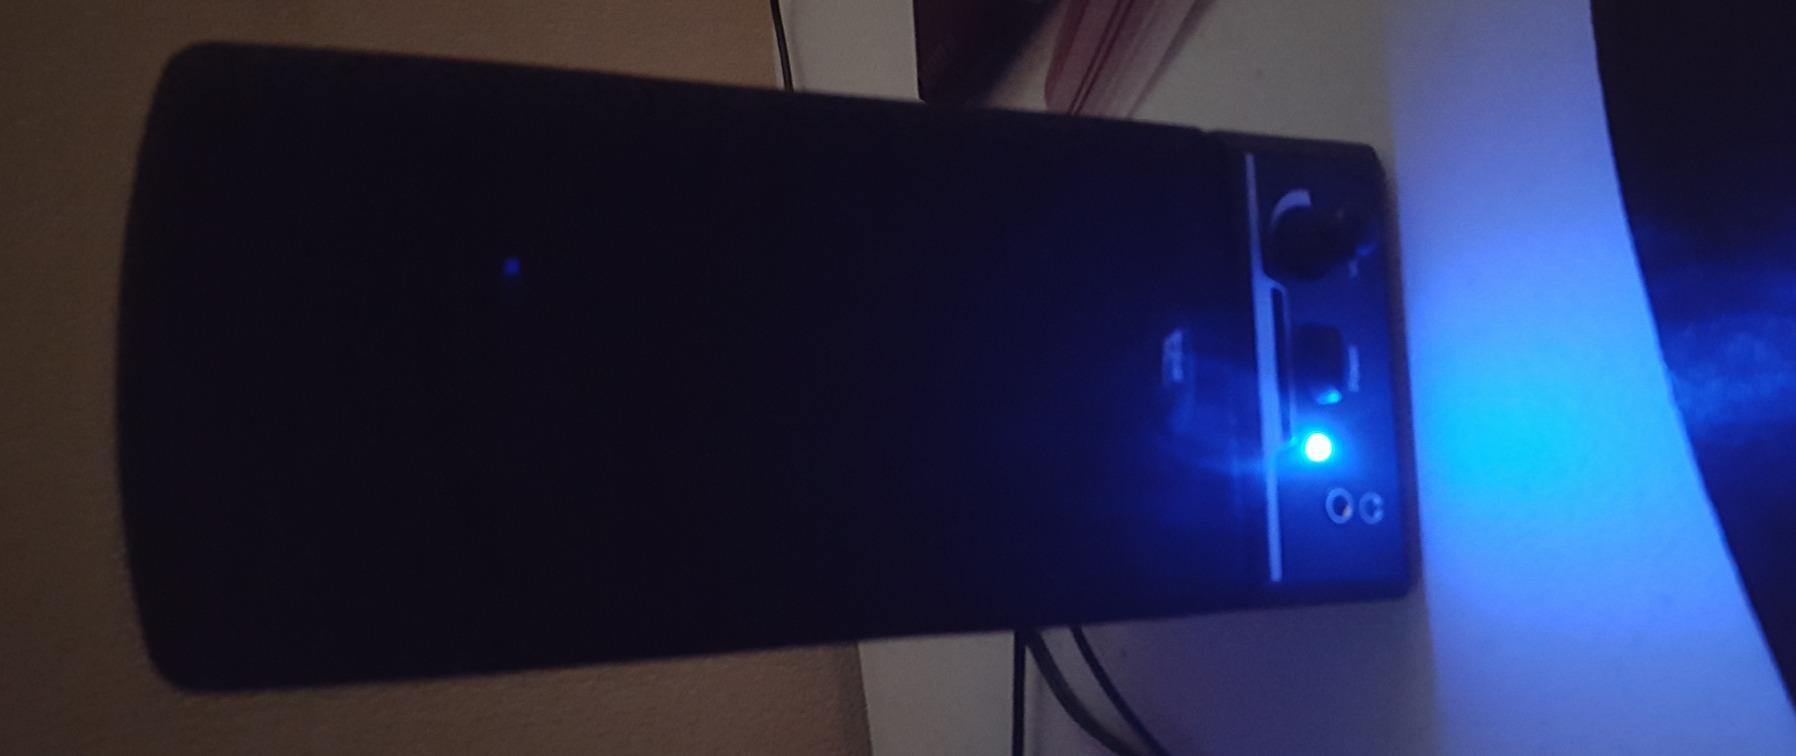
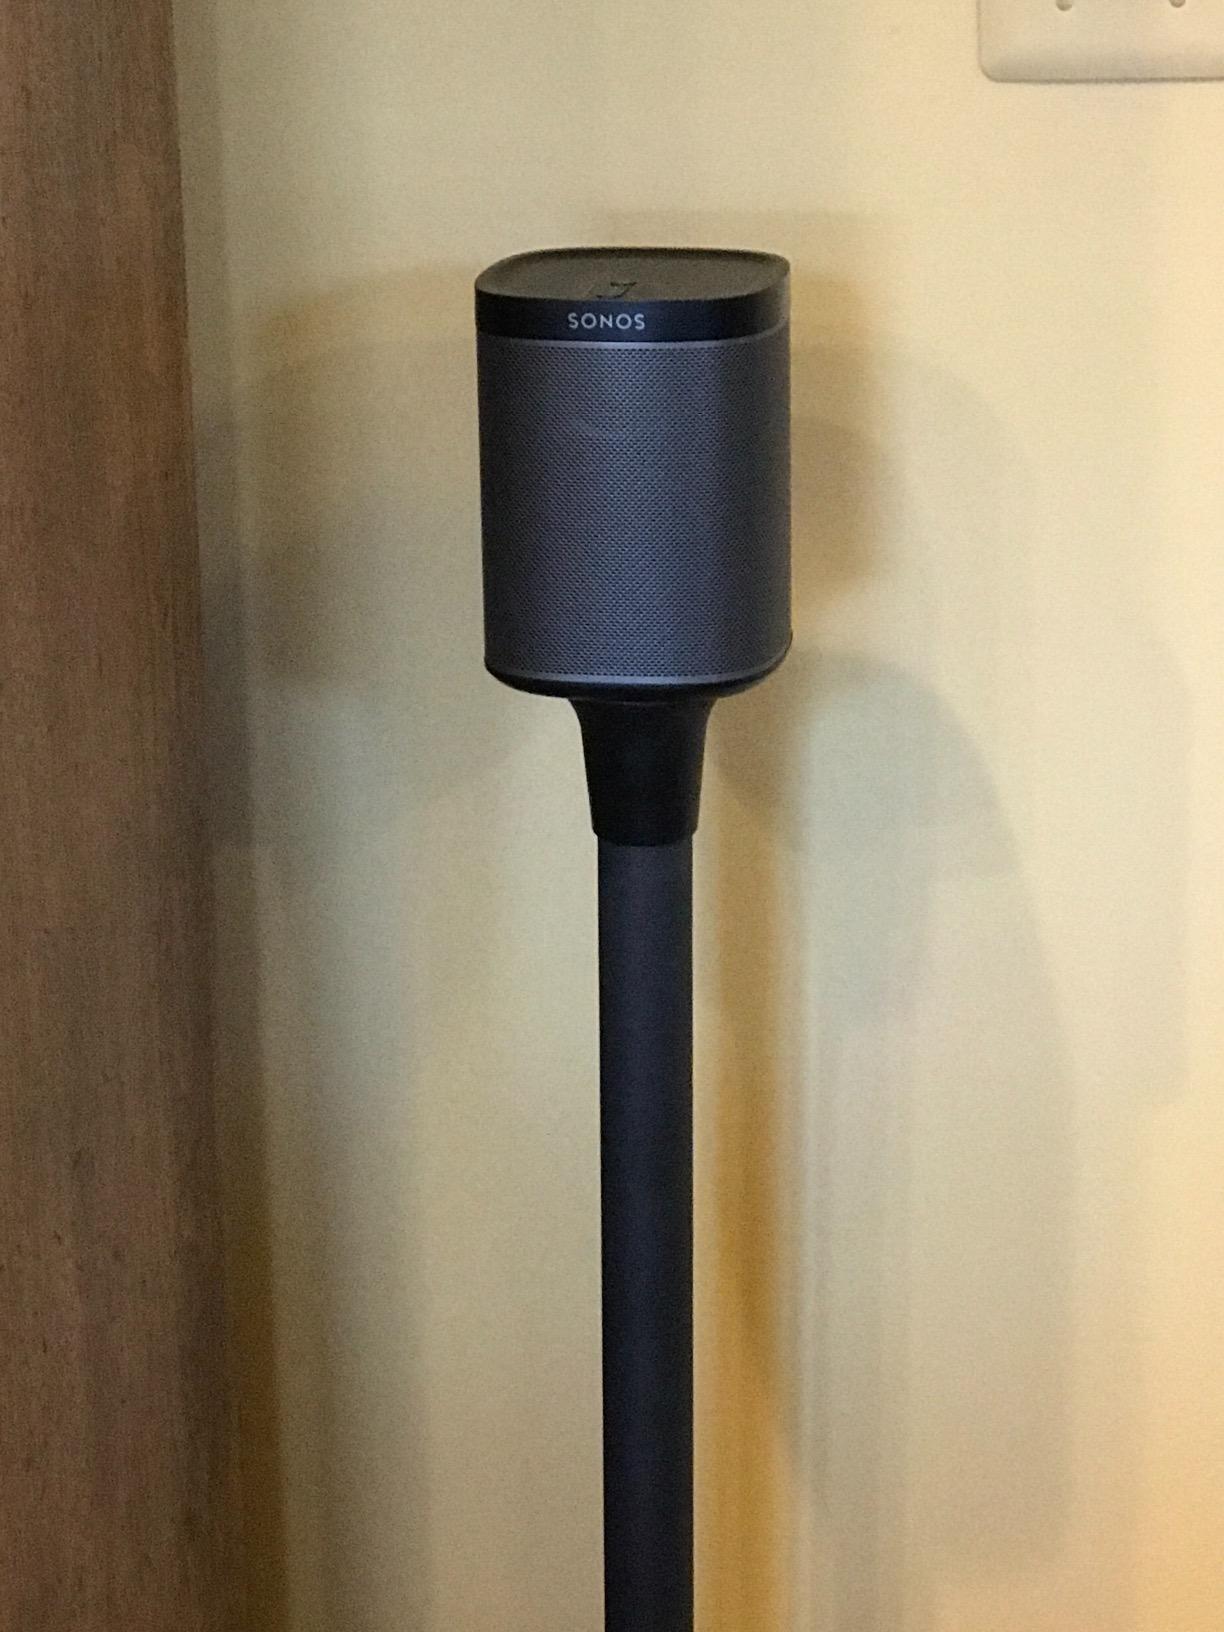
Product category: speaker
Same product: no